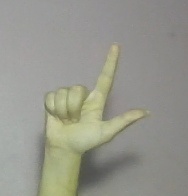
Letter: laam